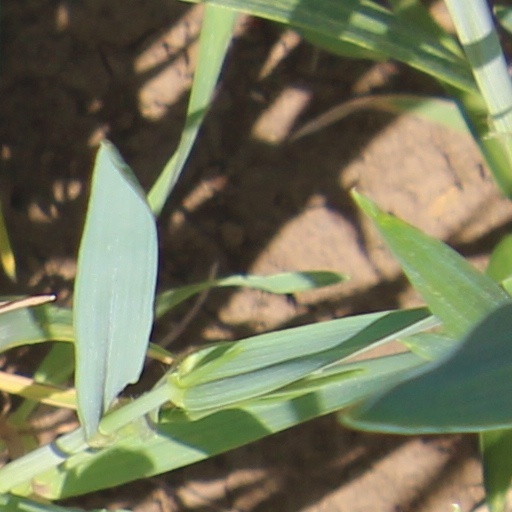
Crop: wheat